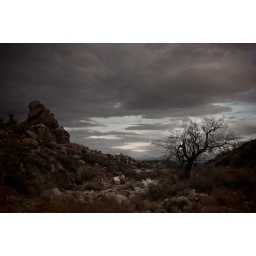
your only cross to bear upon the tree of life...